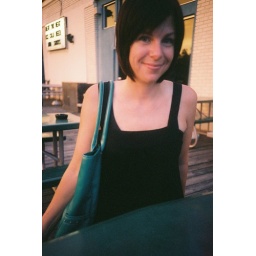
really yellow sky in these...photo by mike clouser ...new haircut by Shawnee